Monipur High School and College

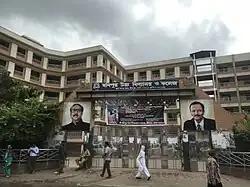
Campus of Boys' Main Branch in Mirpur-2

Monipur Uchcha Vidyalaya and College (MUBC) is a secondary school and college in Mirpur, Dhaka, Bangladesh. It was established in 1969 by the late Hazi Noor Mohammad. The school offers education from class I to class XII, and the college offers undergraduate courses in science, and commerce. The school and college are affiliated with the National Curriculum and Textbook Board (NCTB) and the University of Dhaka, respectively.